Polish–Ottoman War (1672–1676)

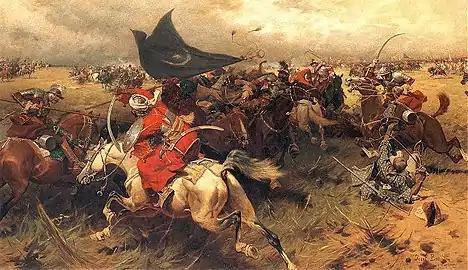

After an all-night branding of the attack by the besiegers, in a strong wind and murderous cold for the Turks, at dawn on 11 November Sobieski personally led his troops to storm the Turkish camp. After a cannon salvo, the infantry and dragoons stormed the ramparts, pushing back the enemy and making room for the cavalry. After which, the hussars, led by Hetman Jabłonowski, rushed through the breaches in the ramparts. The Turks responded with a counterattack by the spahis' cavalry, but the spahis could not withstand the bravado of the hussars' charge, and soon the fighting heated up inside the fortress and the Turkish camp, among the dens of tents. In view of the panic that gripped the Turkish troops, Hussein Pasha ordered an evacuation to the other bank of the Dniester. But the only bridge at Chocim was damaged by Polish-Lithuanian artillery fire and collapsed under the weight of those fleeing. Only a few thousand Turks out of the entire 35,000-strong army managed to get through to Kamieniec Podolski.